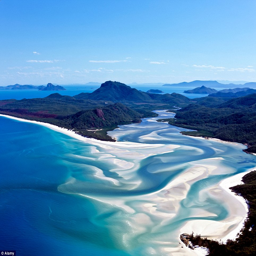
fifth place , boasts miles of pure white sand and azure waters